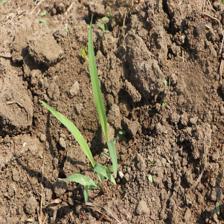
Label: Sorghum